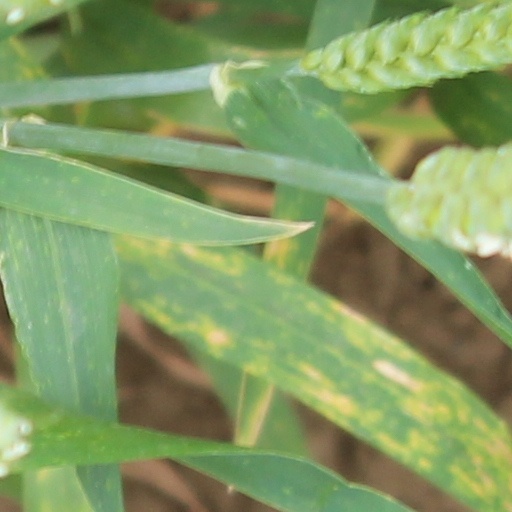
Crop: wheat